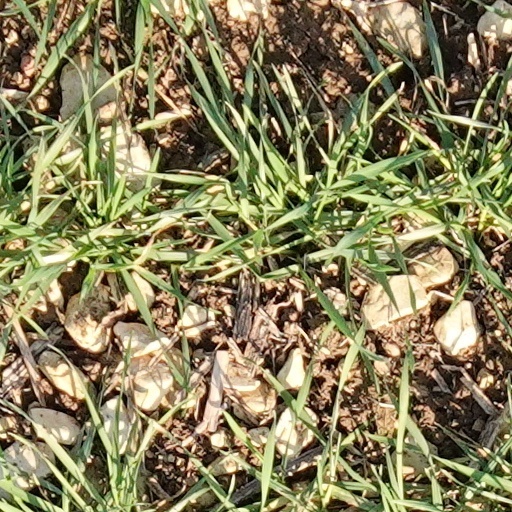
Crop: wheat